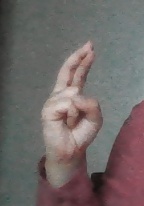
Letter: zay